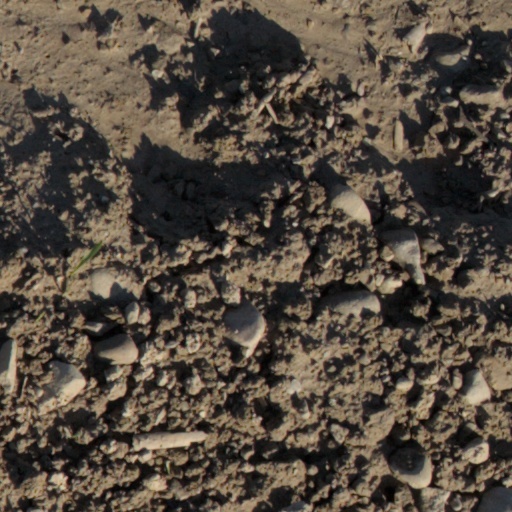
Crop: wheat